Sareee

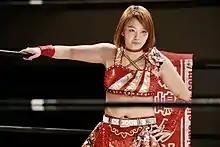
Sareee in January 2020

On February 22, 2020, during a Diana show, Sareee confirmed that she had signed with WWE. Her move to the United States was delayed by the COVID-19 pandemic, causing a change in her move schedule. Because of this, WWE allowed her to continue working dates in Japan until she could move to the United States. On August 30, Sareee made her return to the Japanese independent scene with Diana, wrestling Nagisa Nozaki to a ten-minute time limit draw. She briefly held Seadlinnng's Beyond the Sea Tag Team Championship with Yoshiko before losing them to Arisa Nakajima and Nanae Takahashi on January 22, 2021, which was Sarreee's final match on the indies. On the March 17, 2021, episode of "NXT", she was given the new ring name Sarray. She made her debut on the April 20 episode of "NXT", where she defeated Zoey Stark. On the August 10 episode of "NXT", Sarray suffered her first loss against Dakota Kai. She made an appearance on the October 8 episode of "205 Live" and defeated Amari Miller.